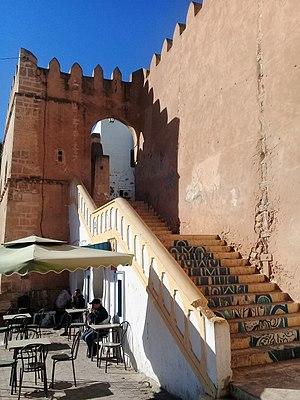
Bab Borj Ennar - Vue d'ensemble
Bab Borj Ennar ou Bab El Kibli est l’une des portes de la médina de Sfax, aménagée à l’est de la face sud des remparts et donnant accès à Borj Ennar, un dispositif défensif fortifié occupant l’angle sud-est de l’enceinte de la médina.